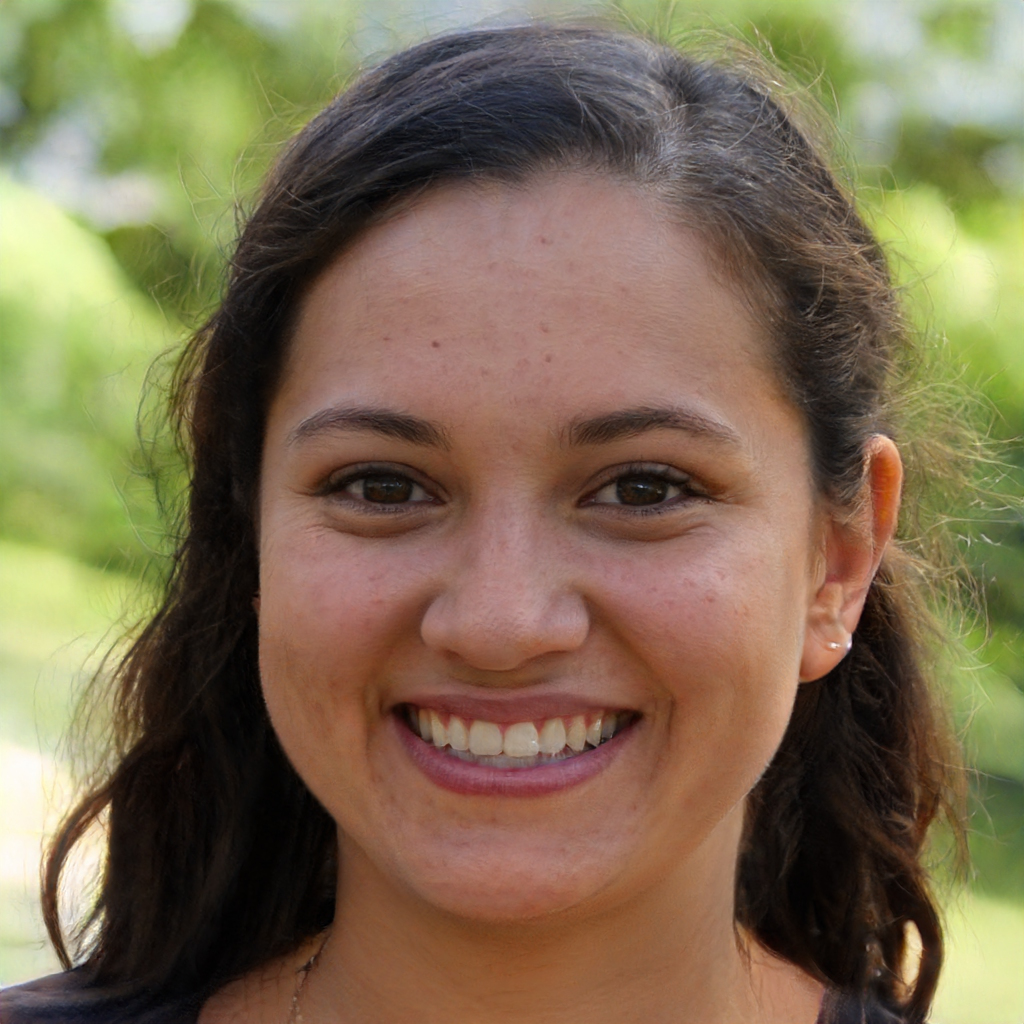
Label: Colored